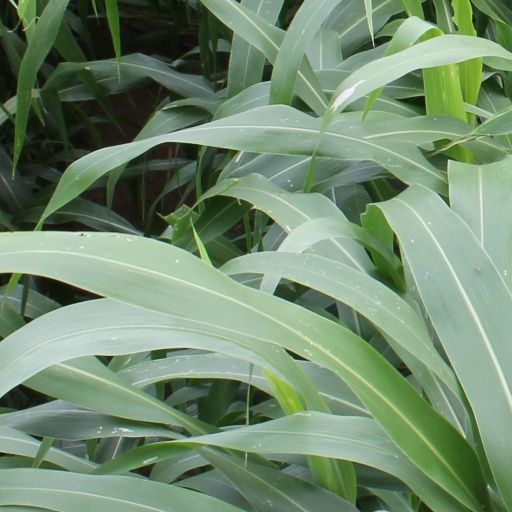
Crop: sorghum